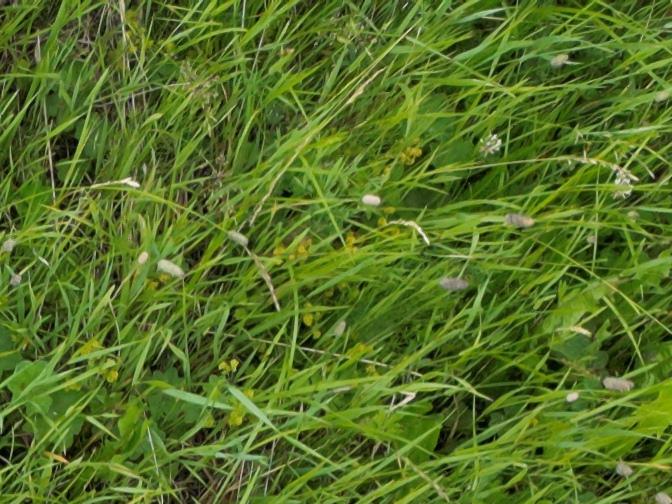
Flowers visible: yarrow flowers, yarrow flowers